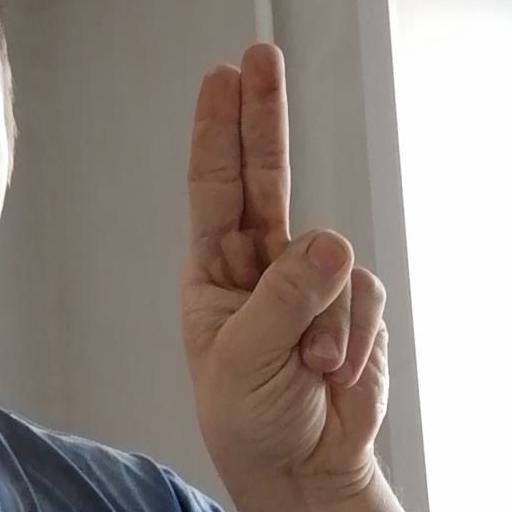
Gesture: two_up